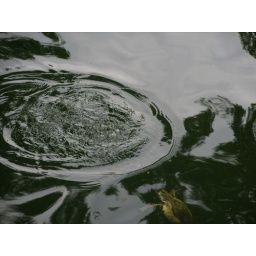
duck swimming under the water.